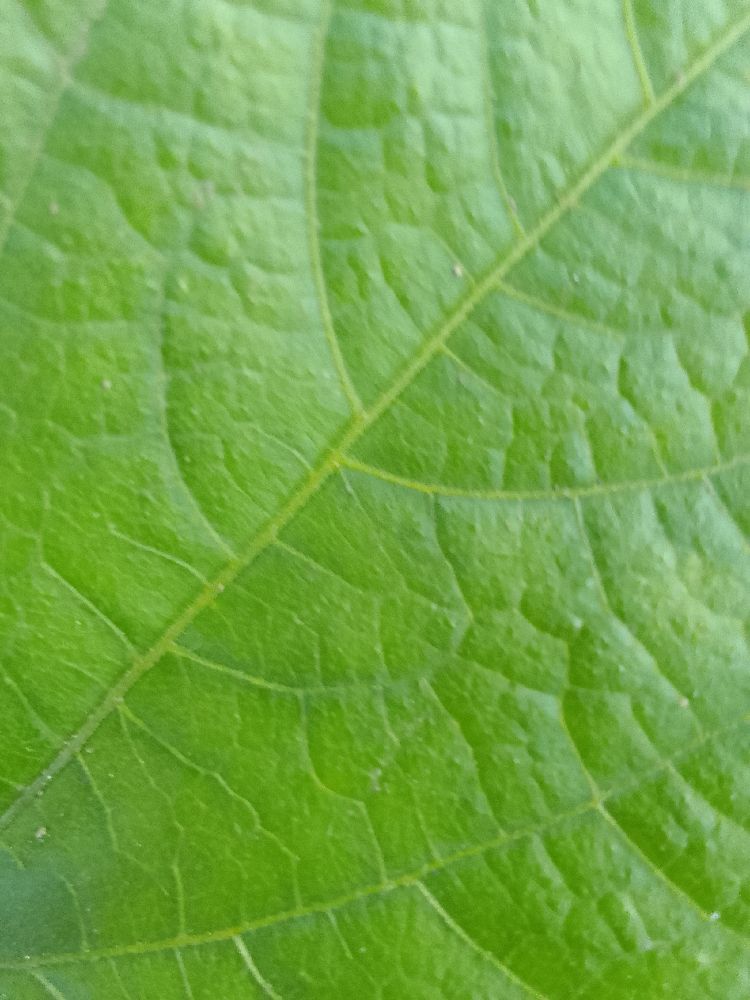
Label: healthy